SS Kuring-gai

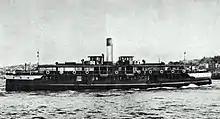

"Kuring-gai" was ordered by the Port Jackson Co-operative Steamship Co. Ltd, which became the Port Jackson and Manly Steamship Company. The vessel was designed by renowned naval architect, Walter Reeks and was a development of Reeks' previous Manly ferry, the wooden "Manly". "Kuring-gai's" wheelhouses were located immediately adjacent either side of her single funnel. She was the first Manly ferry to have gangway exits on both upper and lower decks. The subsequent "Binngarra"-type of vessels were larger versions of "Kuring-gai" but with wheel houses at the far ends of the upper deck.